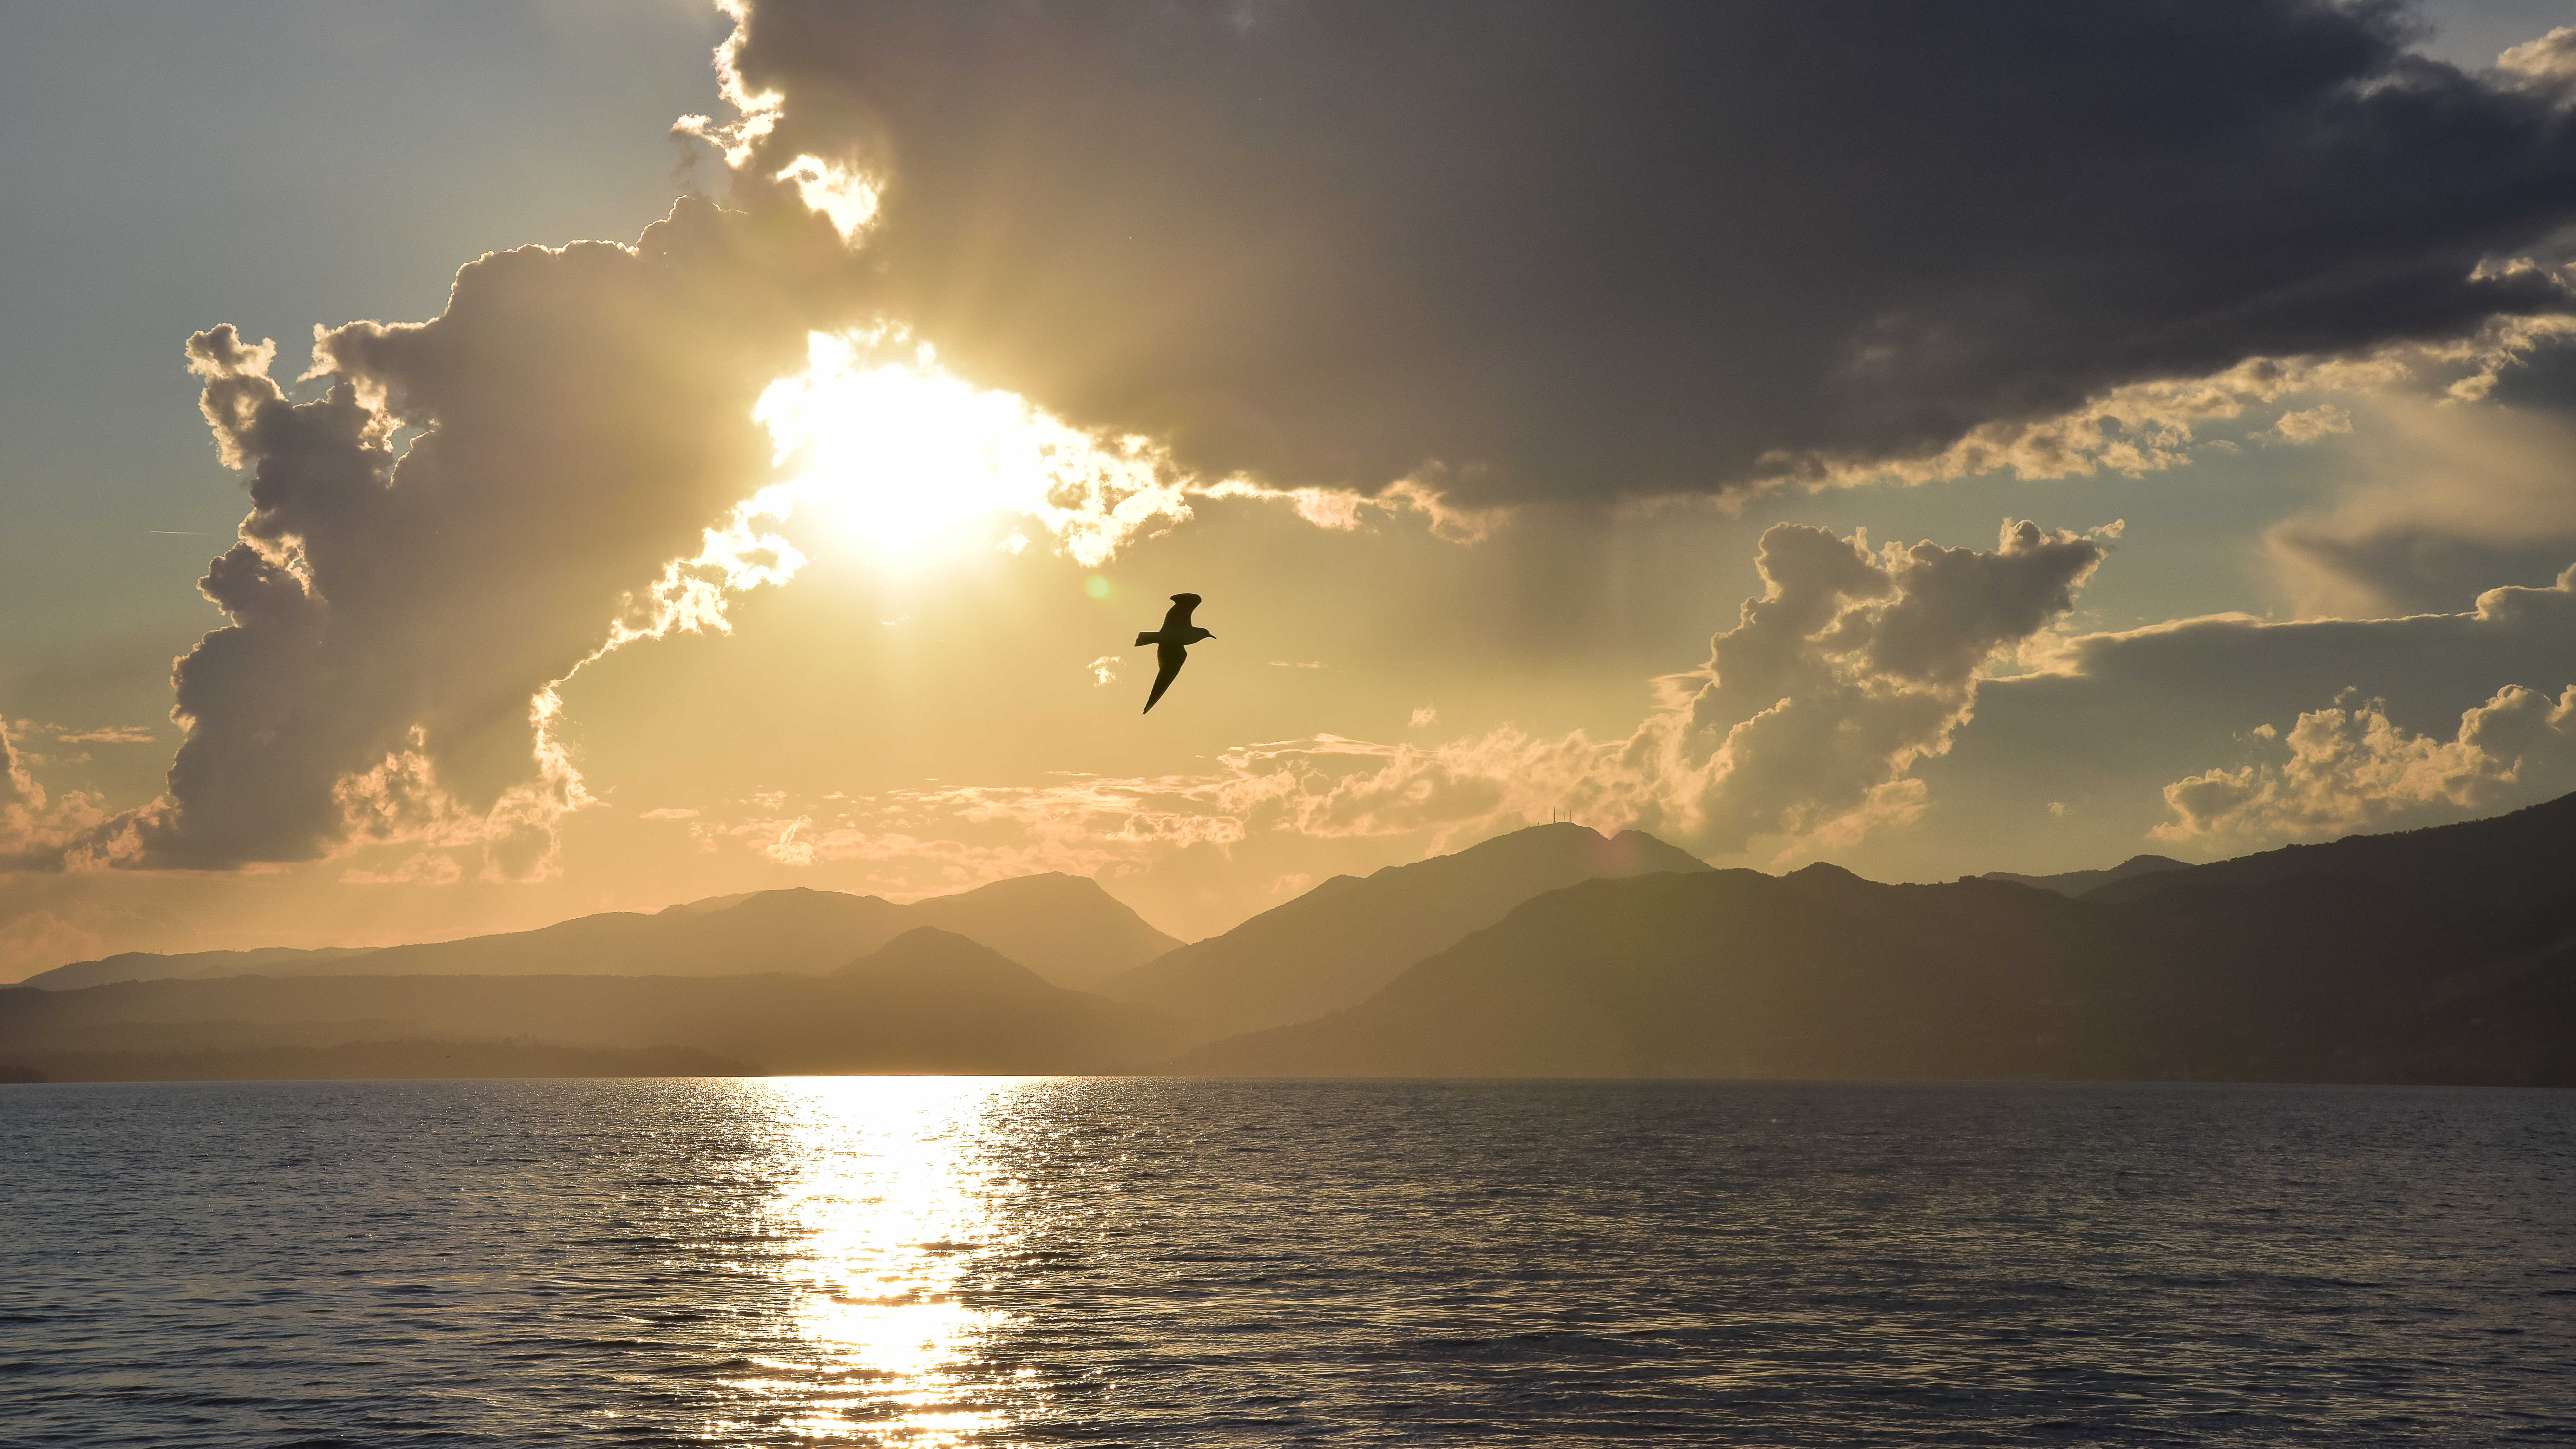
see, sky, sea, horizon, sun, cloud, sunset, sunrise, calm, water, sunlight, morning, atmosphere, daytime, ocean, evening, afterglow, dawn, lake, dusk